Poor Cow (novel)

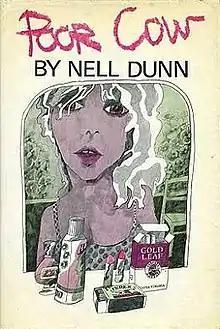
First edition

Poor Cow is the first full-length novel by Nell Dunn, first published in 1967 by MacGibbon & Kee. The story portrays a young working-class woman from the East End of London as she navigates life during the swinging sixties, grappling with the consequences of a series of poor decisions. The novel was adapted into a film later that same year.